Libya at the 2000 Summer Paralympics

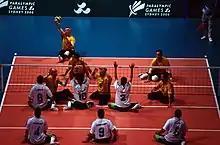
Australian sitting volleyball team serves the ball to Libya during 2000 Sydney Paralympic Games match, seen from above.

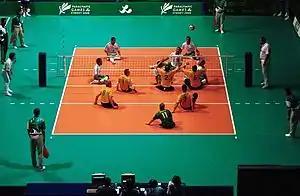
The Australian sitting volleyball team vs Libya during 2000 Sydney Paralympic Games match, seen from above,

The 2000 Games saw Libya win its first (and so far only) Paralympic medal, when Abdelrahim Hamed took bronze in the men's over 100 kg in powerlifting, lifting 235 kg.